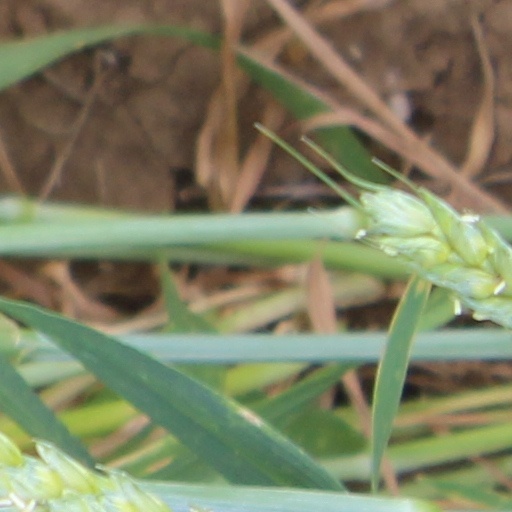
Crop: wheat